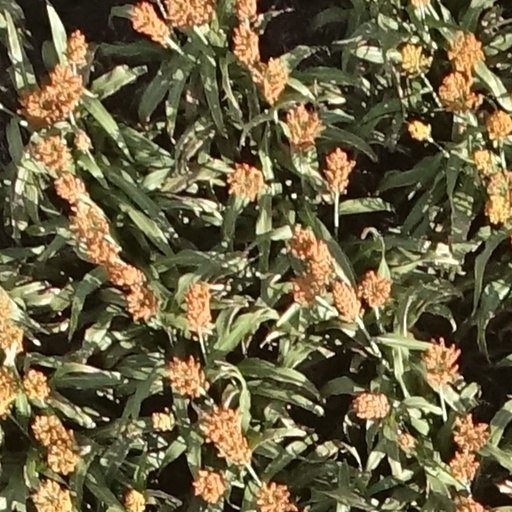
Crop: sorghum